List of Army National Guard units with campaign credit for the War of 1812

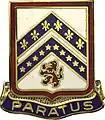
Distinctive Unit Insignia: 103 Eng Bn

The 103rd Engineer Battalion traces its origins to December 7, 1747, when the Military Association of the City of Philadelphia, founded on November 21, 1747, by Benjamin Franklin, was officially recognized. The artillery companies of the Associators were combined to form the Train of Artillery of Philadelphia on December 29, 1747. The Train of Artillery of Philadelphia was reorganized as the Philadelphia Artillery Battalion in 1775, units of which earned credit for participation in thirteen campaigns during the Revolutionary War.